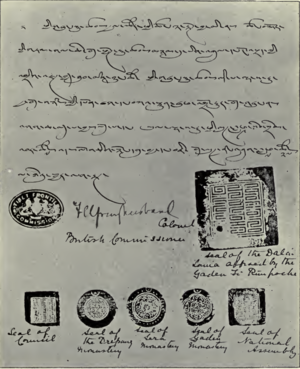
Lobsang Gyaltsen, aussi appelé Meru Lobsang Gyaltsen et Lamoshar Lobsang Gyaltsen est le 86ᵉ ganden tripa et, partant, l'abbé du monastère de Ganden, directeur spirituel de la tradition gelugpa du bouddhisme tibétain. Entre 1904 et 1909, il est nommé régent du Tibet par le 13ᵉ dalaï-lama et signe la Convention entre la Grande-Bretagne et le Tibet.